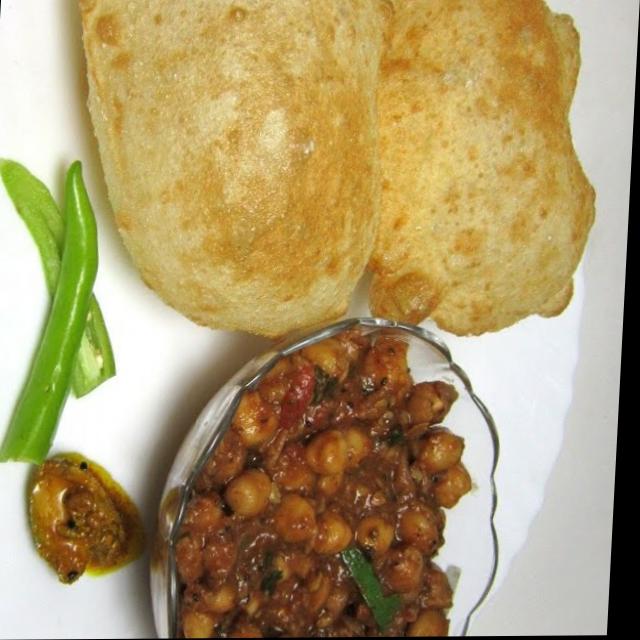
Dish: chole_bhature